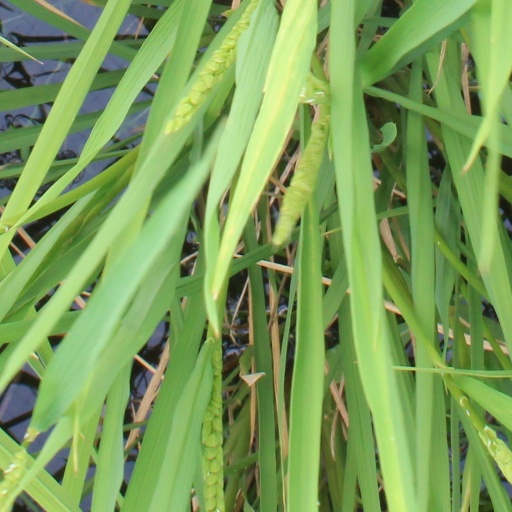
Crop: rice